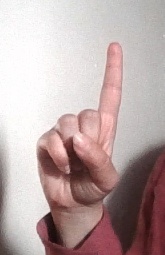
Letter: bb